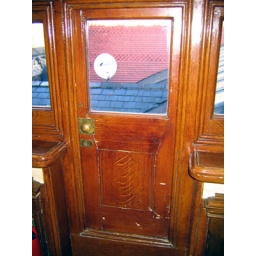
A small door leading onto the roof of the hotel Jessie and I were staying in